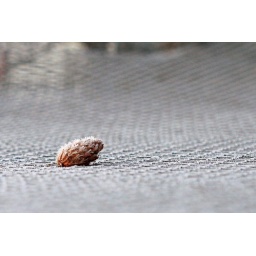
This pinecone fell from the tree and landed on the netting over the top of the hen run. Then it got frosted.